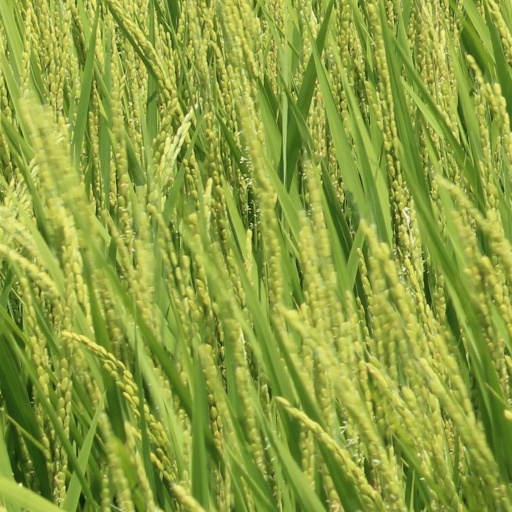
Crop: rice